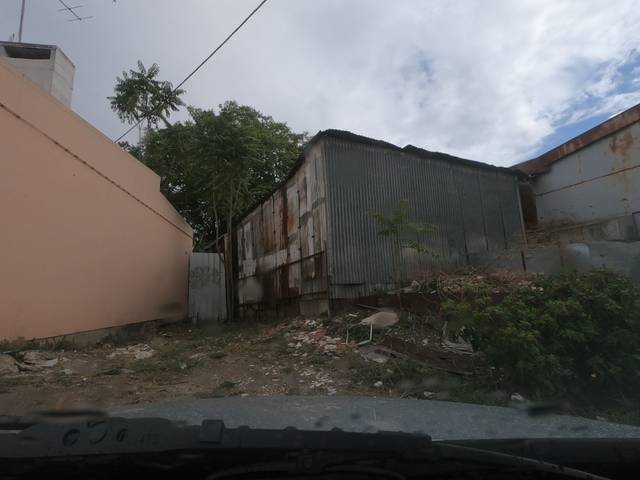
Region: Portugal
Coordinates: 38.733, -9.126